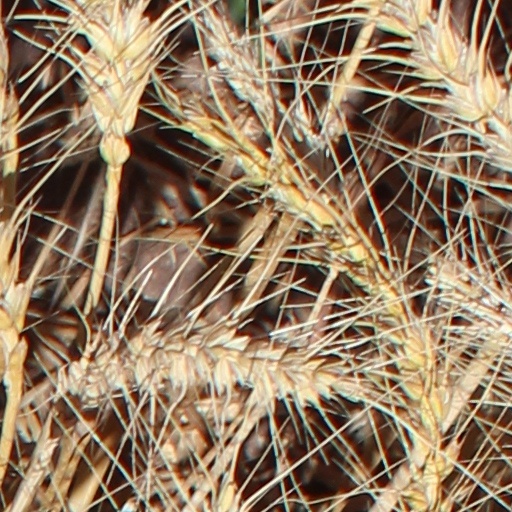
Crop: wheat